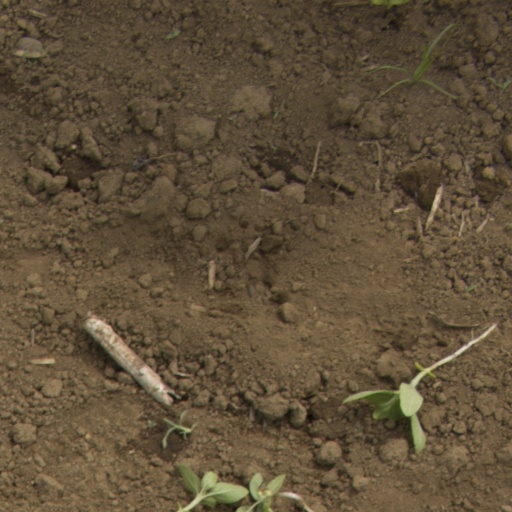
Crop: Jerusalem artichoke